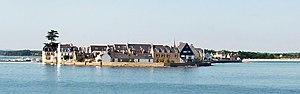
L'extrémité de la presqu'île de l'Île-Tudy vue de la mer.
L'Île-Tudy [il tydi] est une commune du département du Finistère, en Bretagne. Elle est située sur la presqu'île du même nom, située sur la rive gauche de l'embouchure de la Rivière de Pont-l'Abbé, face à Loctudy situé sur la rive droite, et se trouve à 20 km de Quimper.